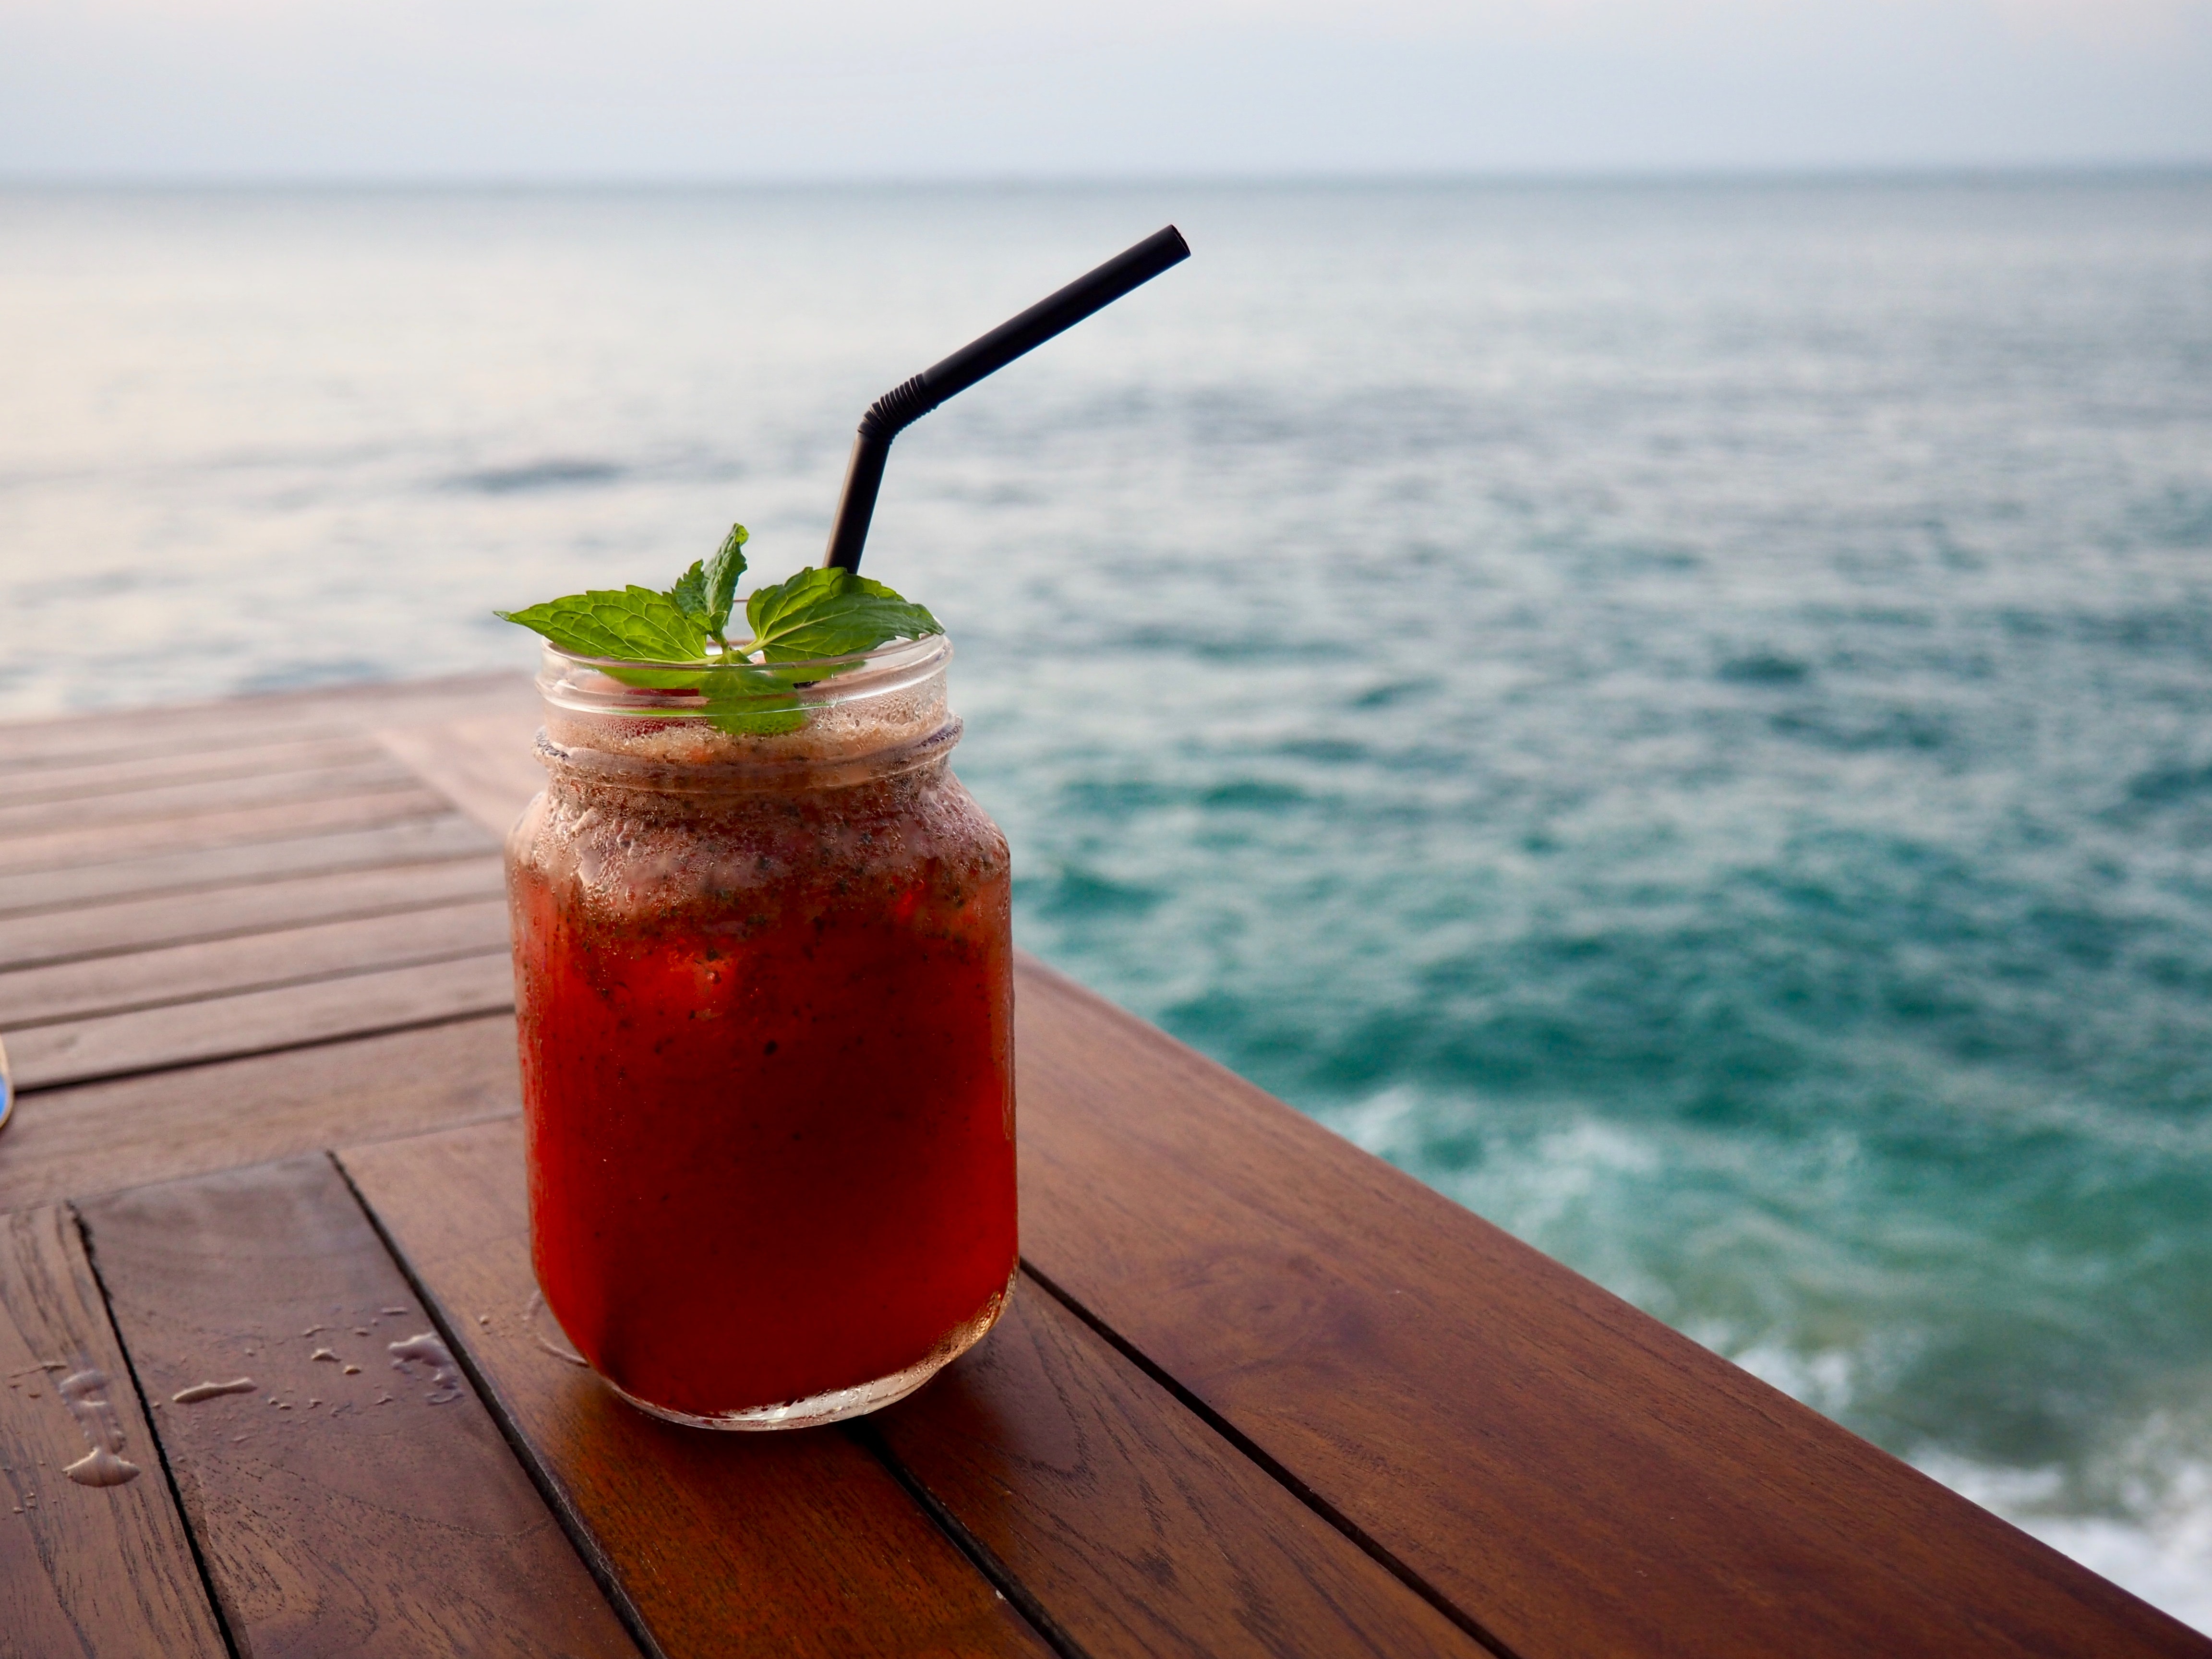
drink, water, cocktail, non alcoholic beverage, mai tai, juice